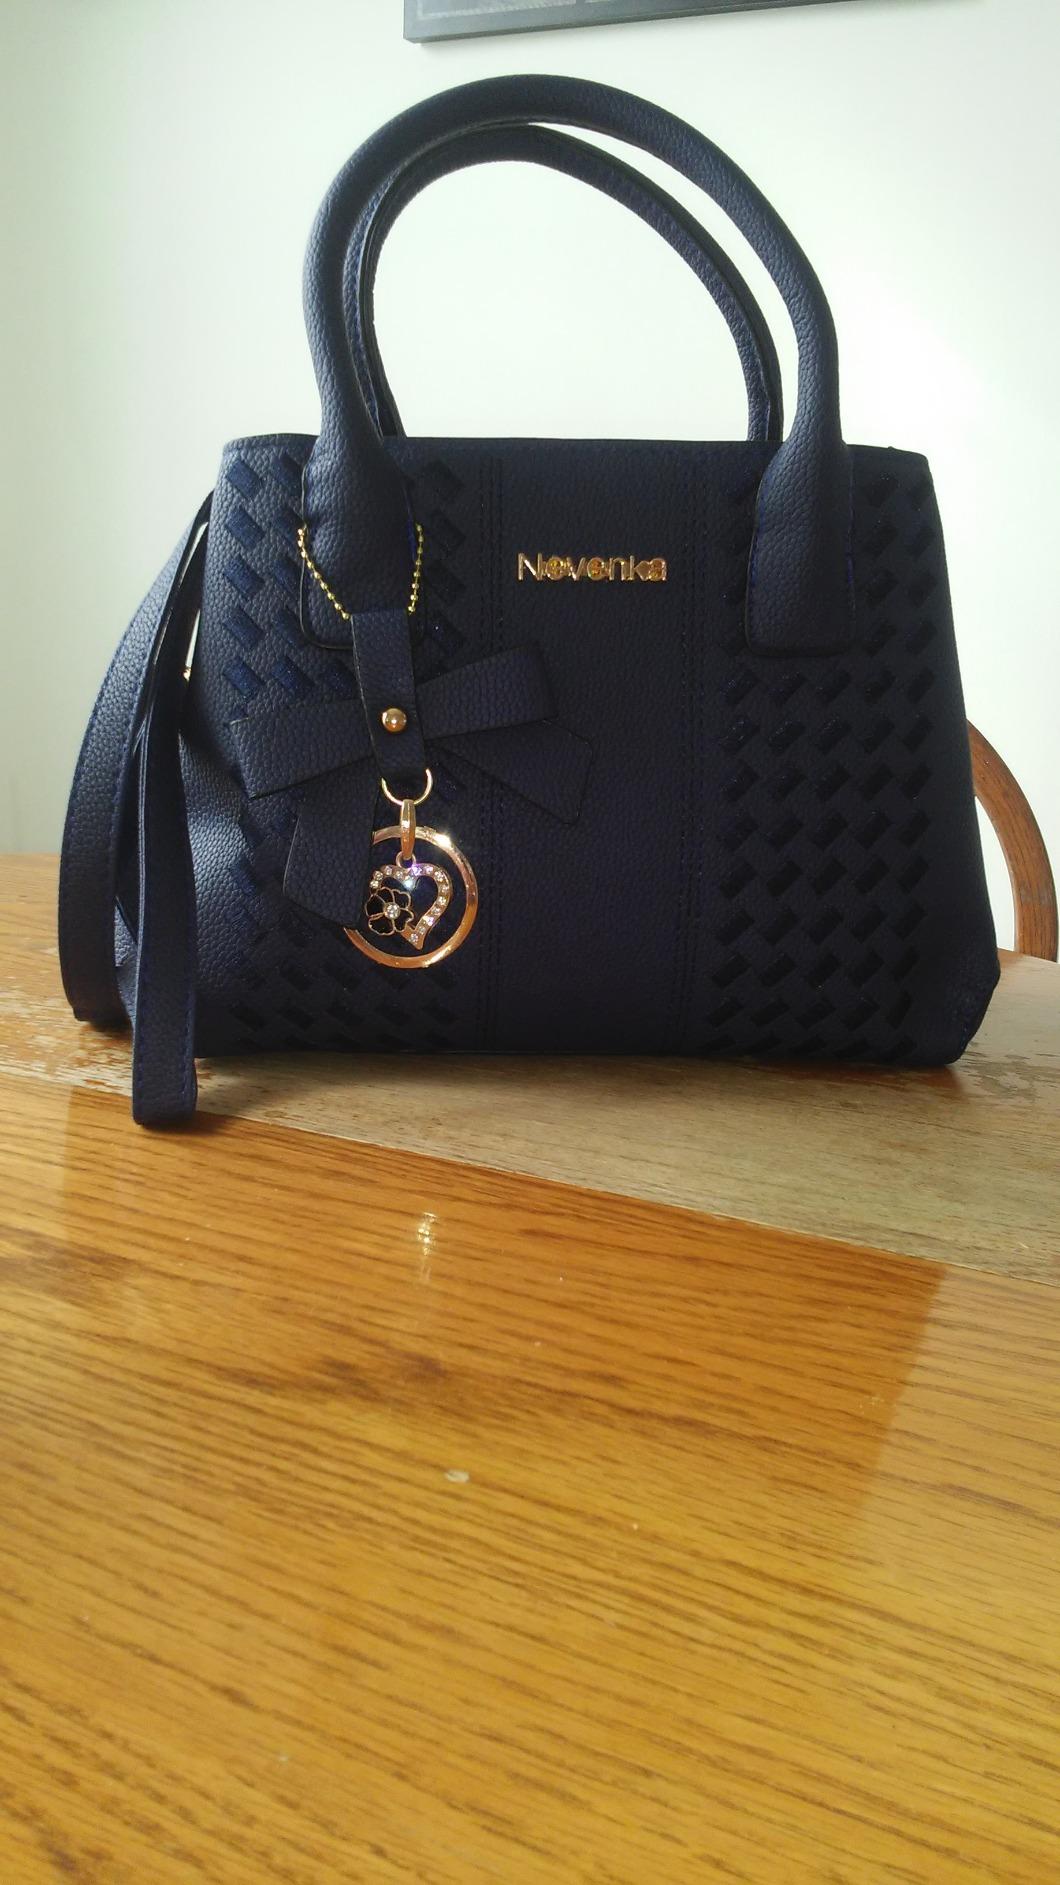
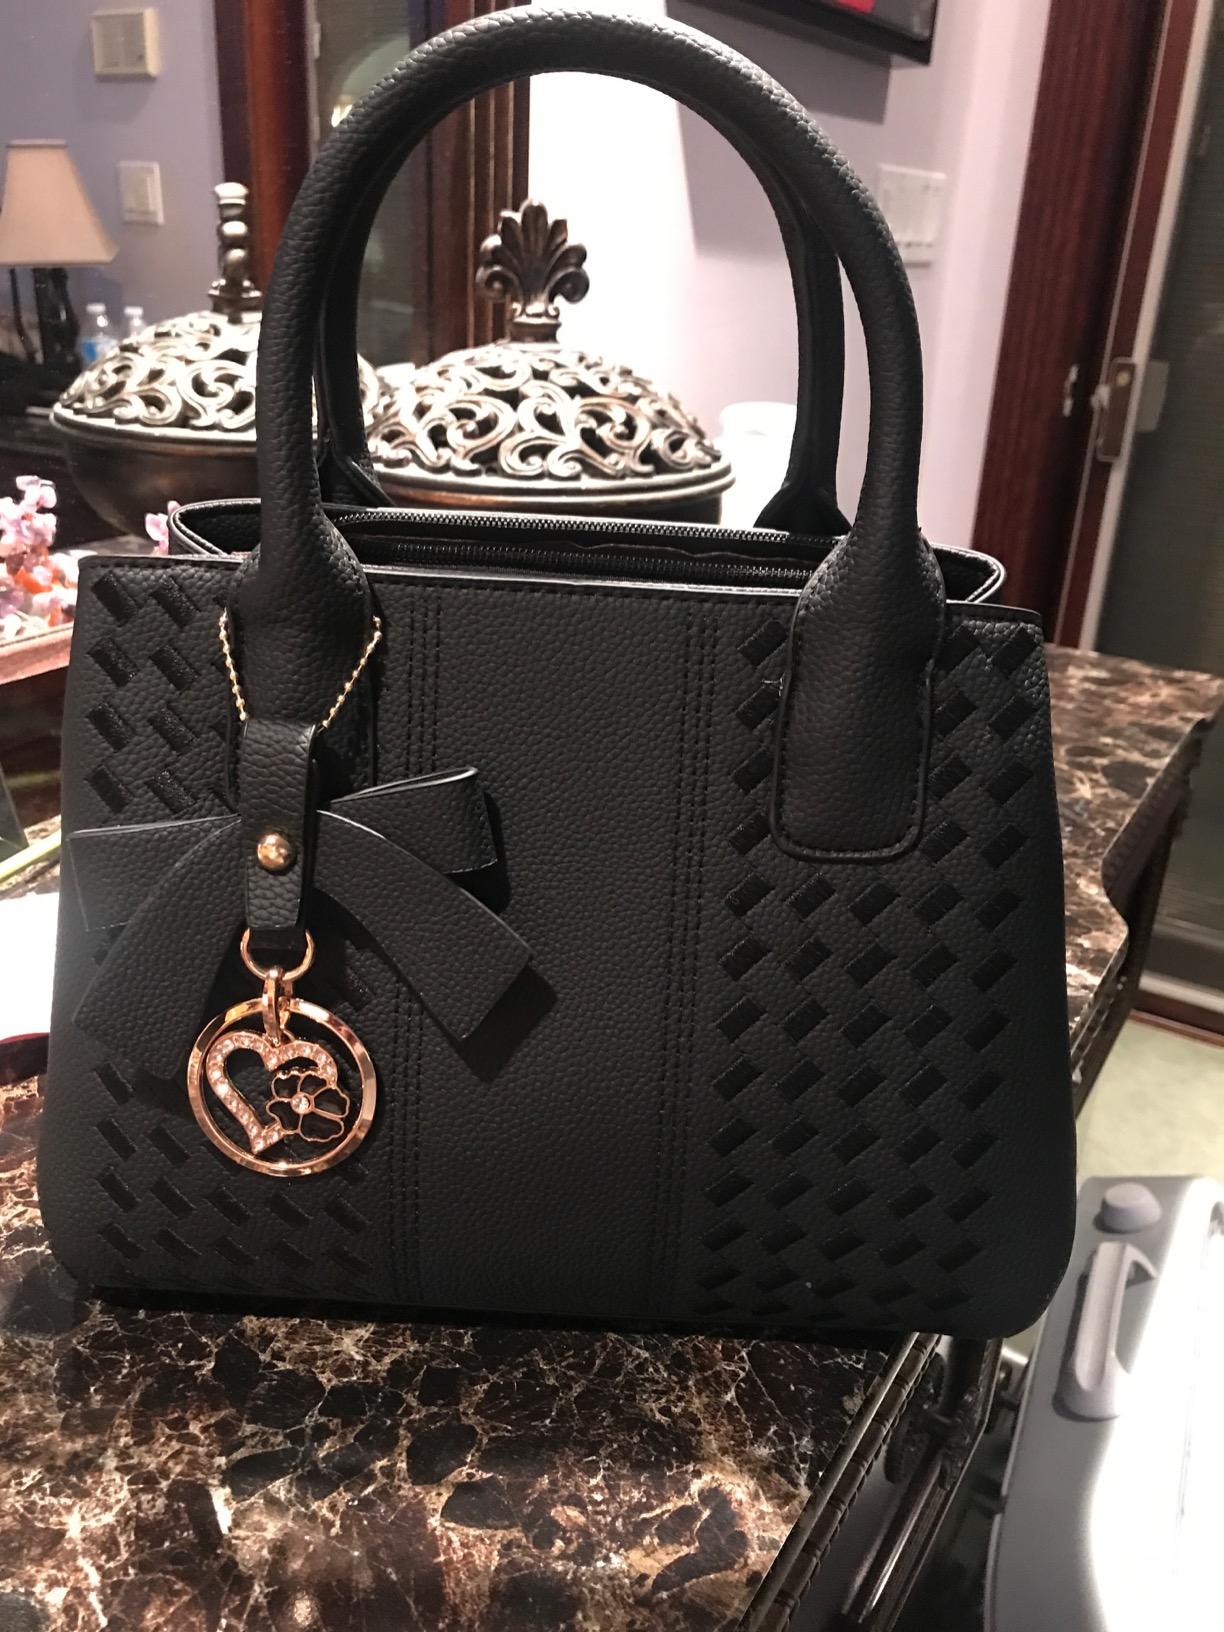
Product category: accessories_handbag
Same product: yes